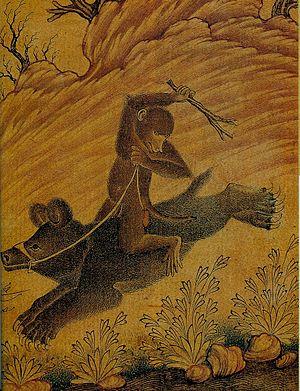
Singe chevauchant un ours, miniature de Mohammad Ali, XVIIe siècle, musée de l'Ermitage.